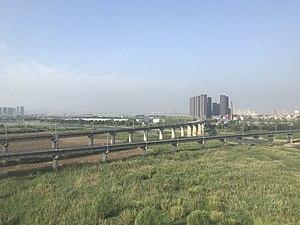
Le district de Huangpi est une subdivision administrative de la province du Hubei en Chine. Il est placé sous la juridiction de la ville sous-provinciale de Wuhan.